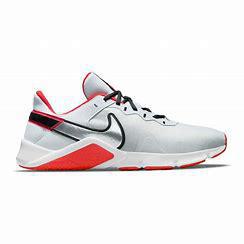
Brand: Nike
Model: Legend Essential 2